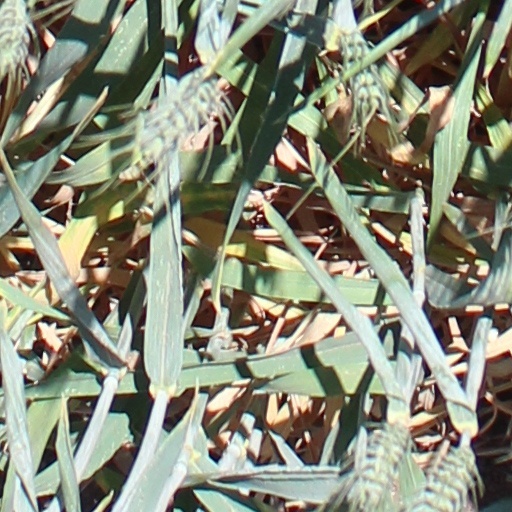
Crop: wheat